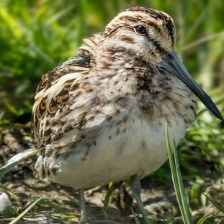
Species: JACK SNIPE
Scientific name: LYMNOCRYPTES MINIMUS